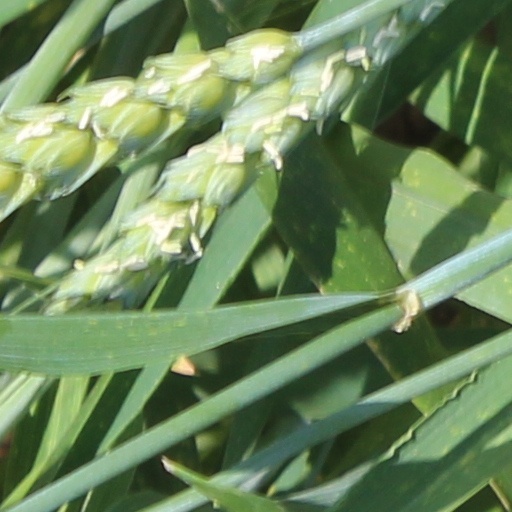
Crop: wheat